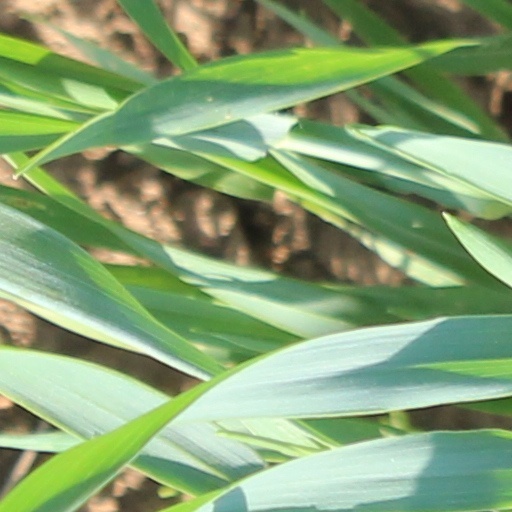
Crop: wheat